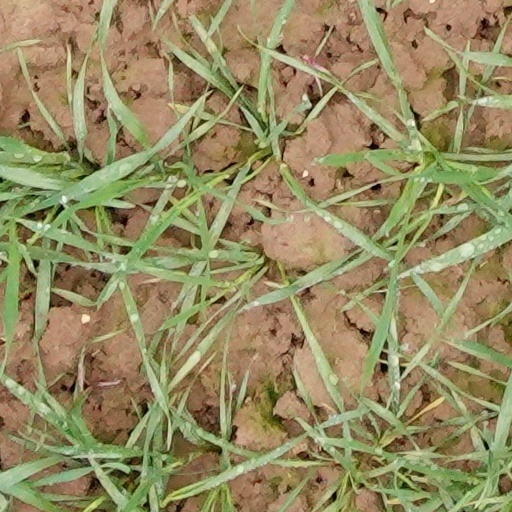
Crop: wheat